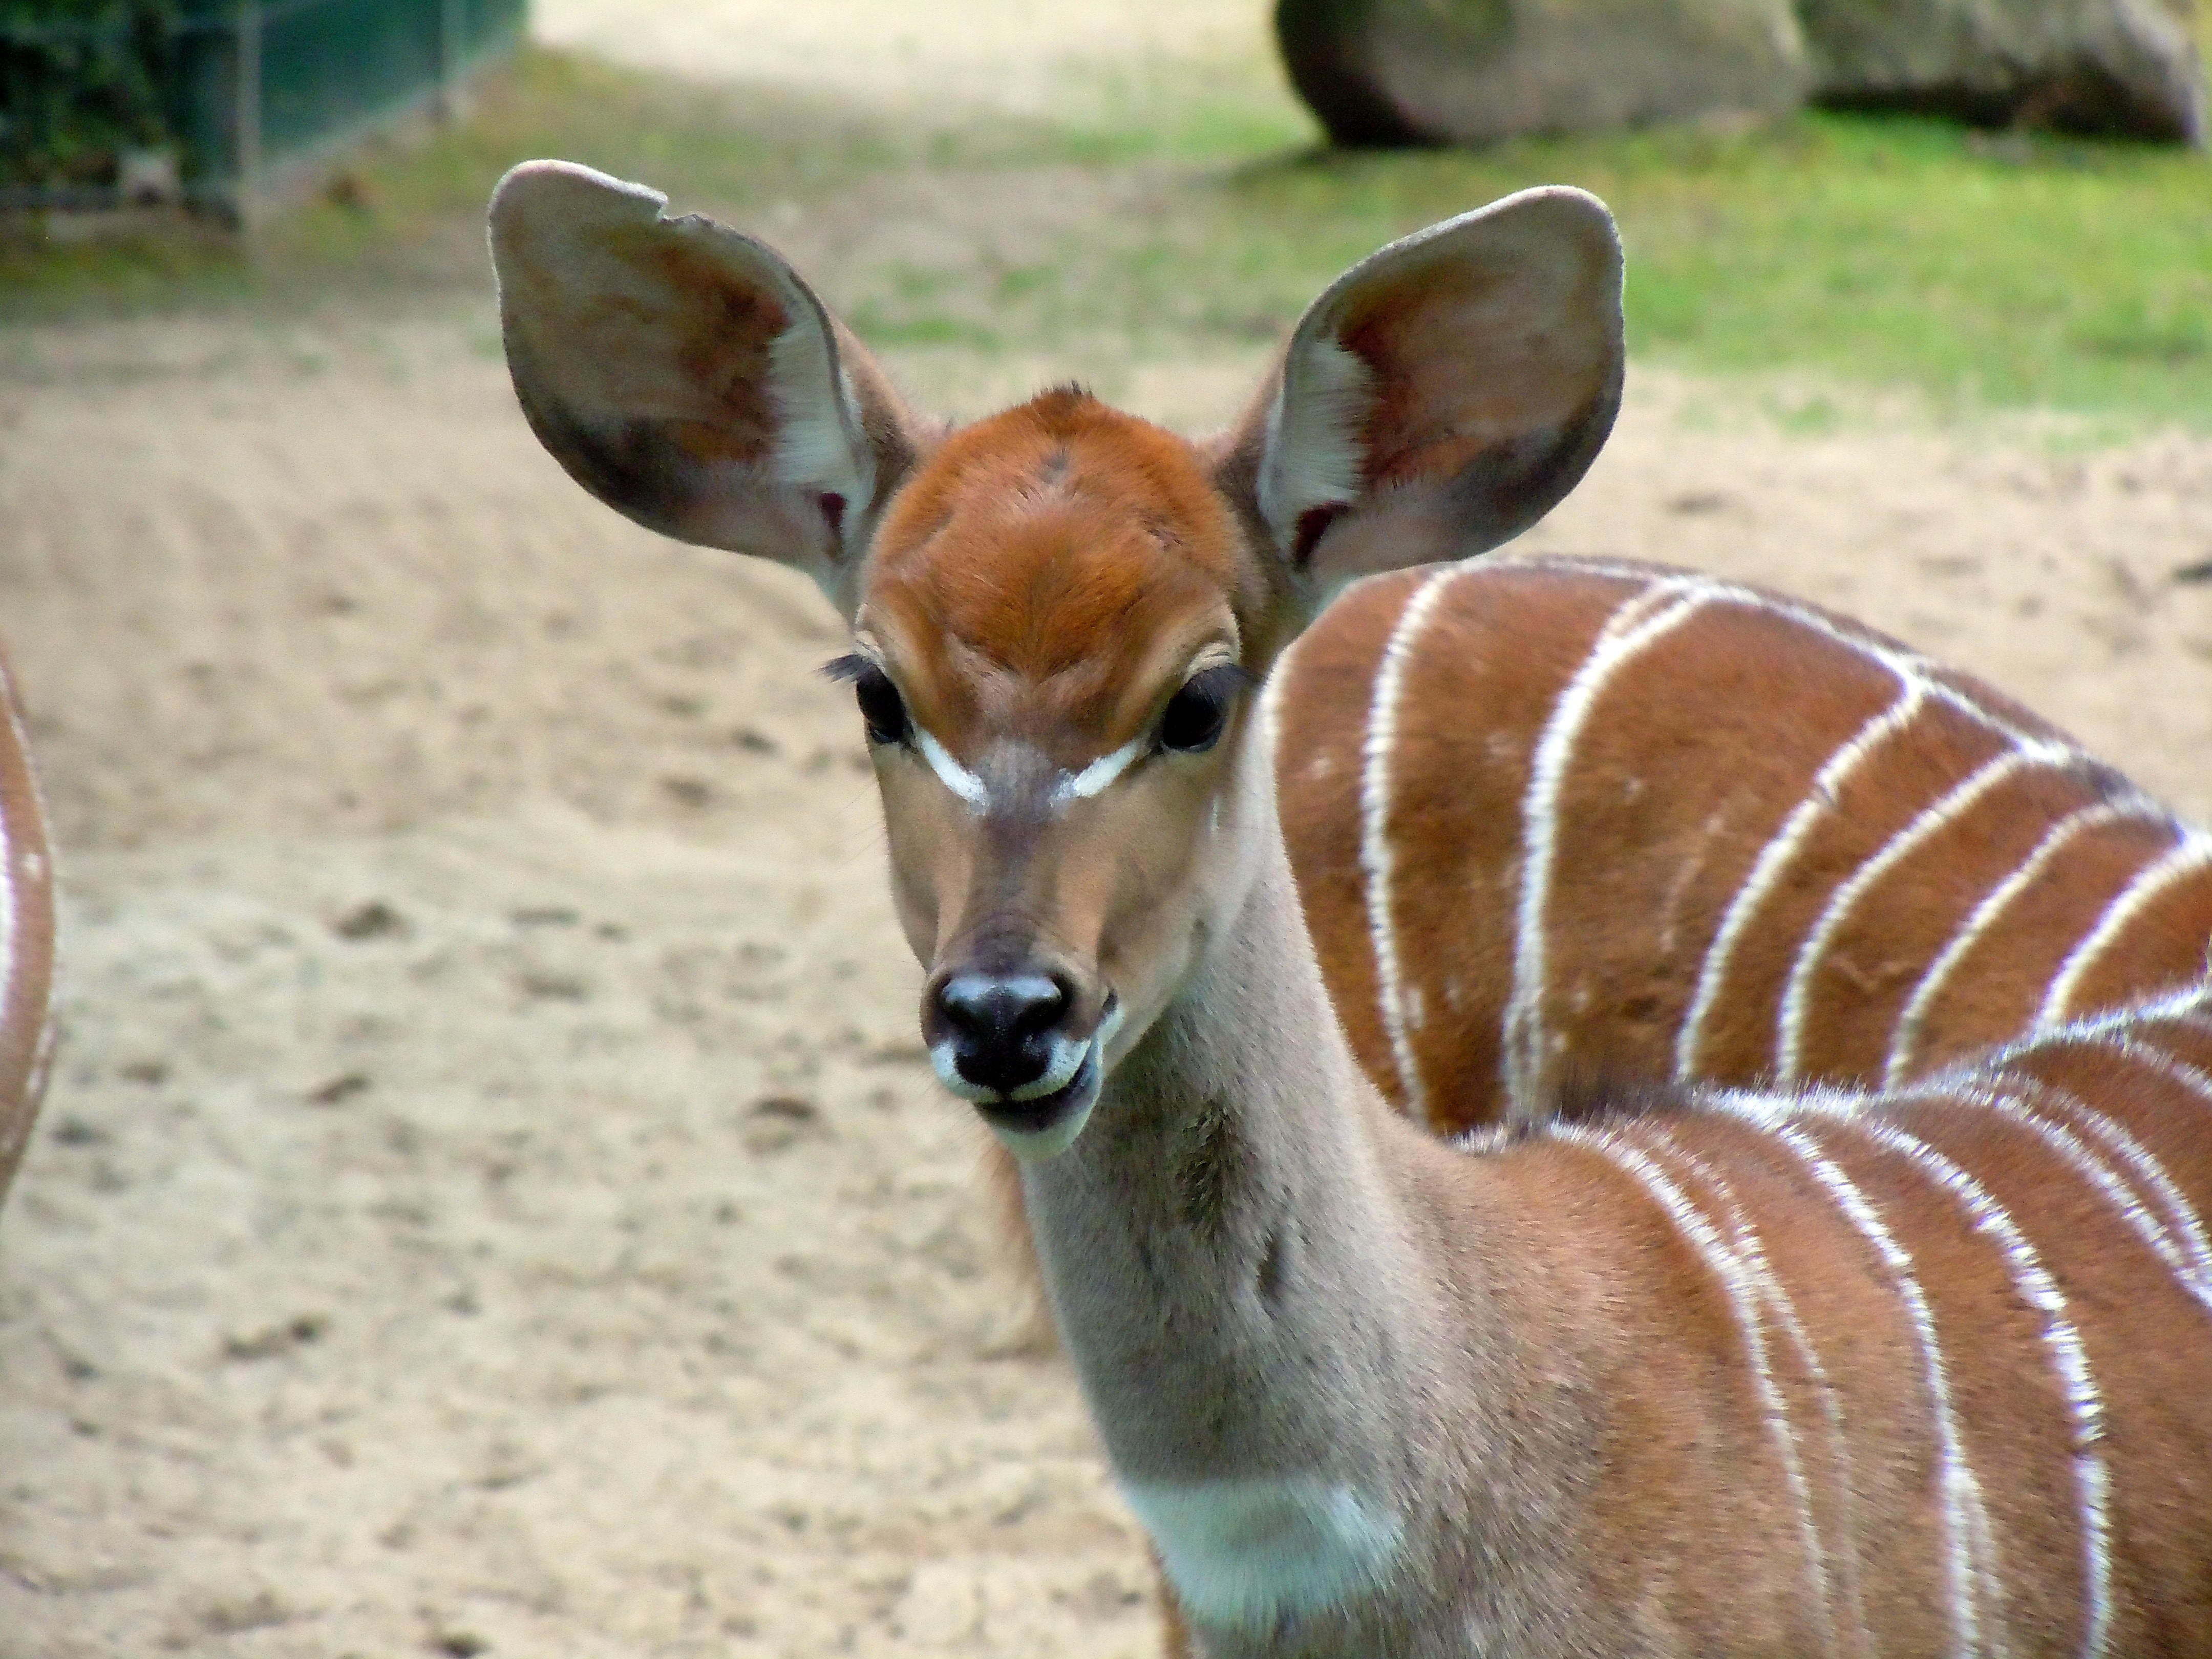
wildlife, deer, zoo, mammal, fauna, antelope, gazelle, vertebrate, impala, bongo, kudu, white tailed deer, pronghorn, small kudu, tragelaphus inberbis